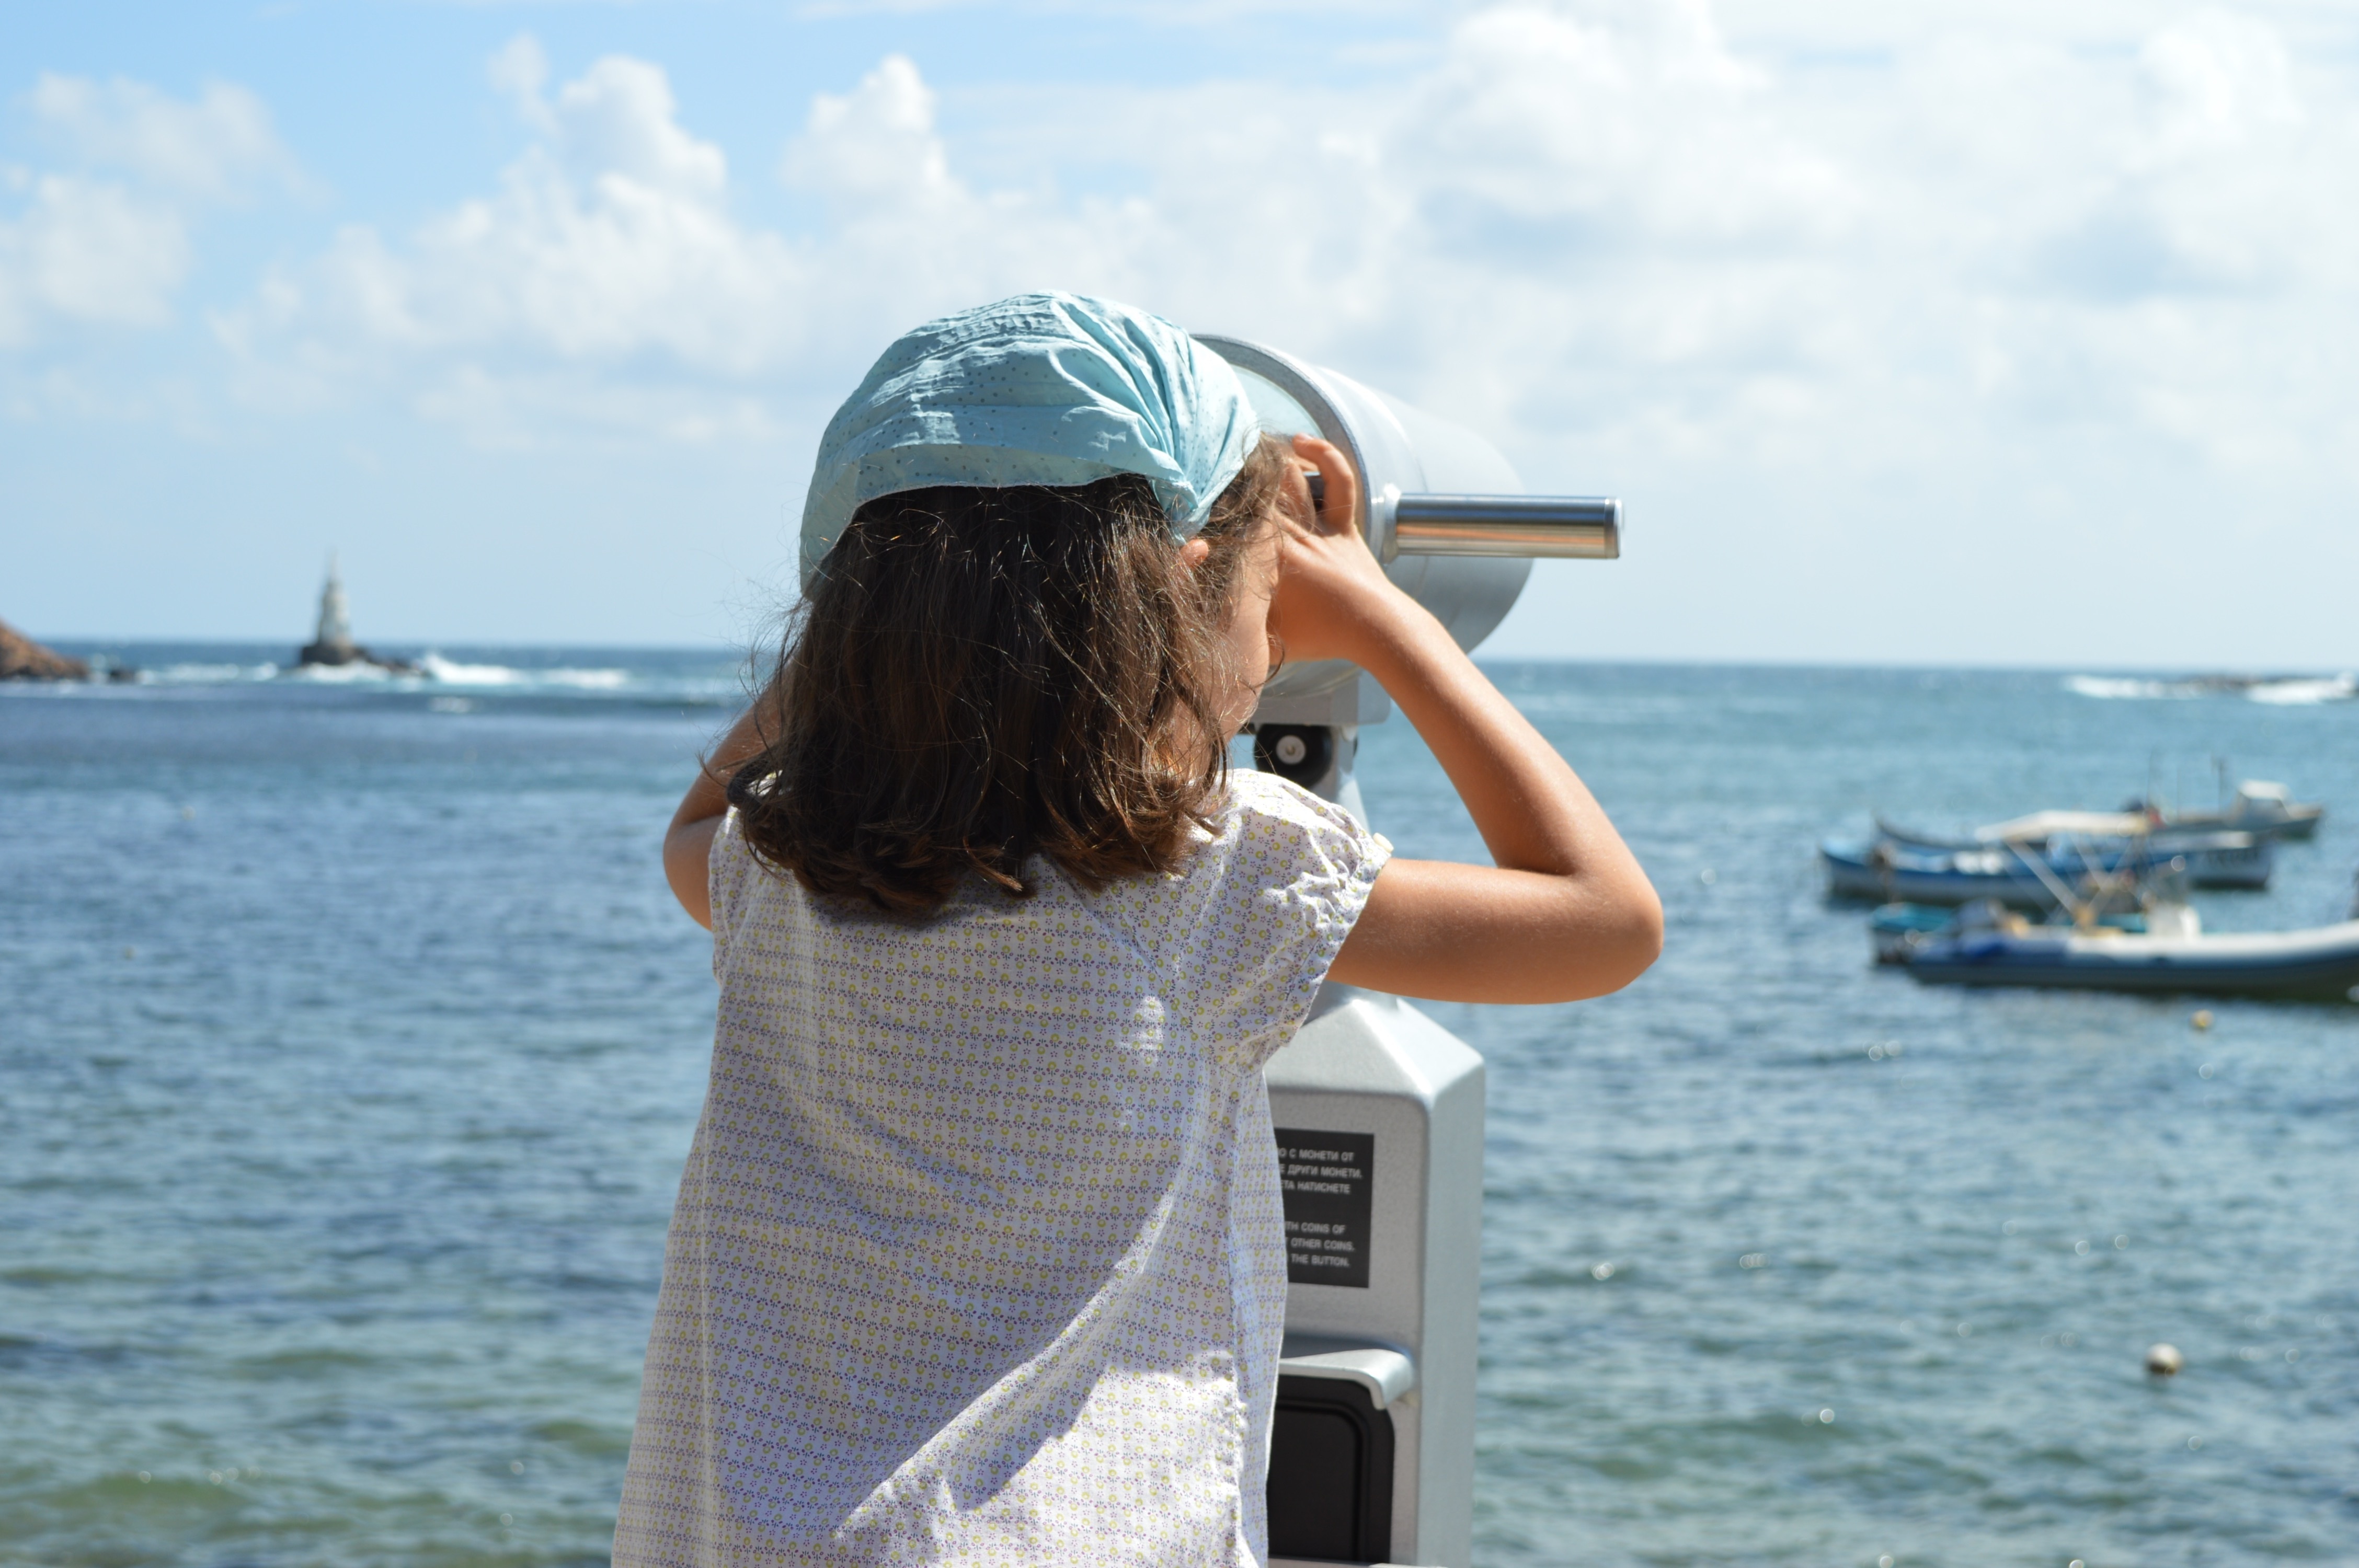
beach, sea, water, nature, ocean, sky, girl, sun, boat, kid, view, cute, summer, vacation, recreation, female, portrait, young, vehicle, tourism, leisure, childhood, binocular, body of water, outdoors, children, fun, future, happy, boating, joyful, coastal and oceanic landforms, water transportation